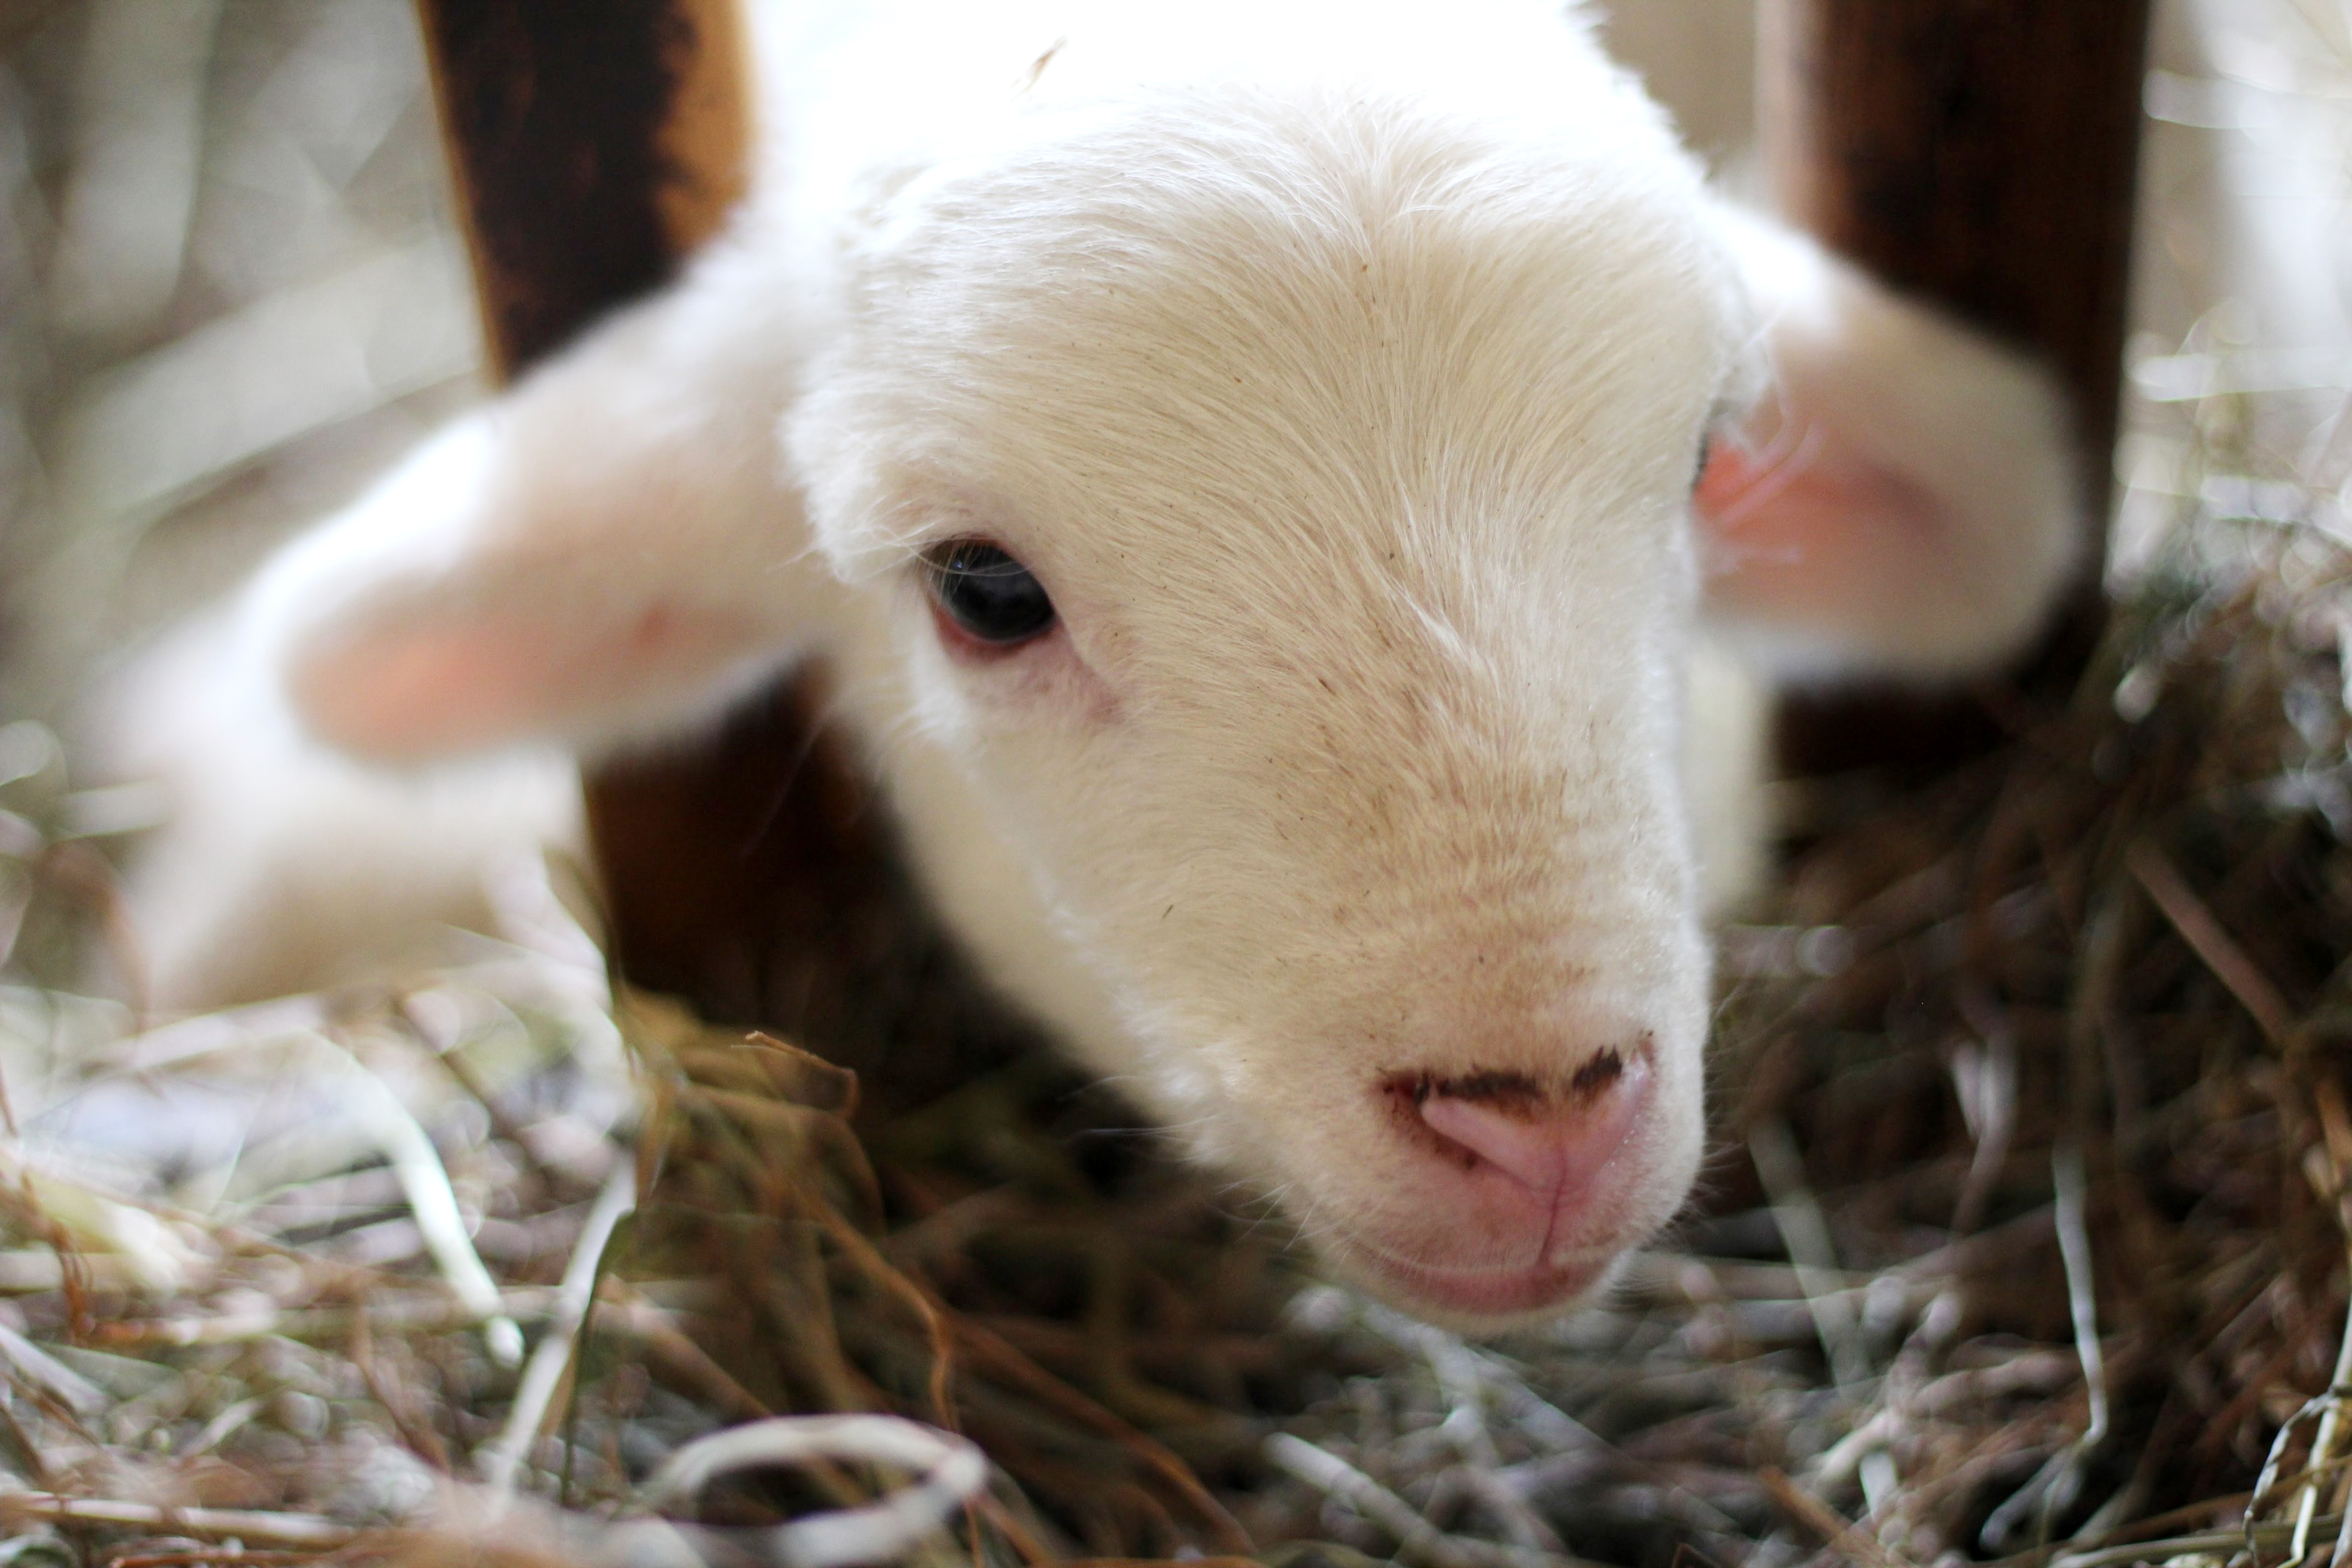
white, animal, goat, sheep, mammal, fauna, lamb, close up, goats, vertebrate, sheeps, animal photography, cow goat family